Church of Saint-Sulpice, Jumet

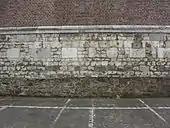
Details of materials reused in the current facing of the north facade

The chancel of the third edifice probably dates back to the middle of the 17th century. This church is eight times bigger than the first. The chancel is of a pentagonal design deep. It is consolidated by four buttresses, suggesting that it was once covered by a solid vault, probably of gothic design. The nave, long and of an estimated width of , is slightly trapezium-shaped and has two aisles. The scale of the aisles is evocative of the hall church type, like many that existed in Hainault in the 15th and 16th century.